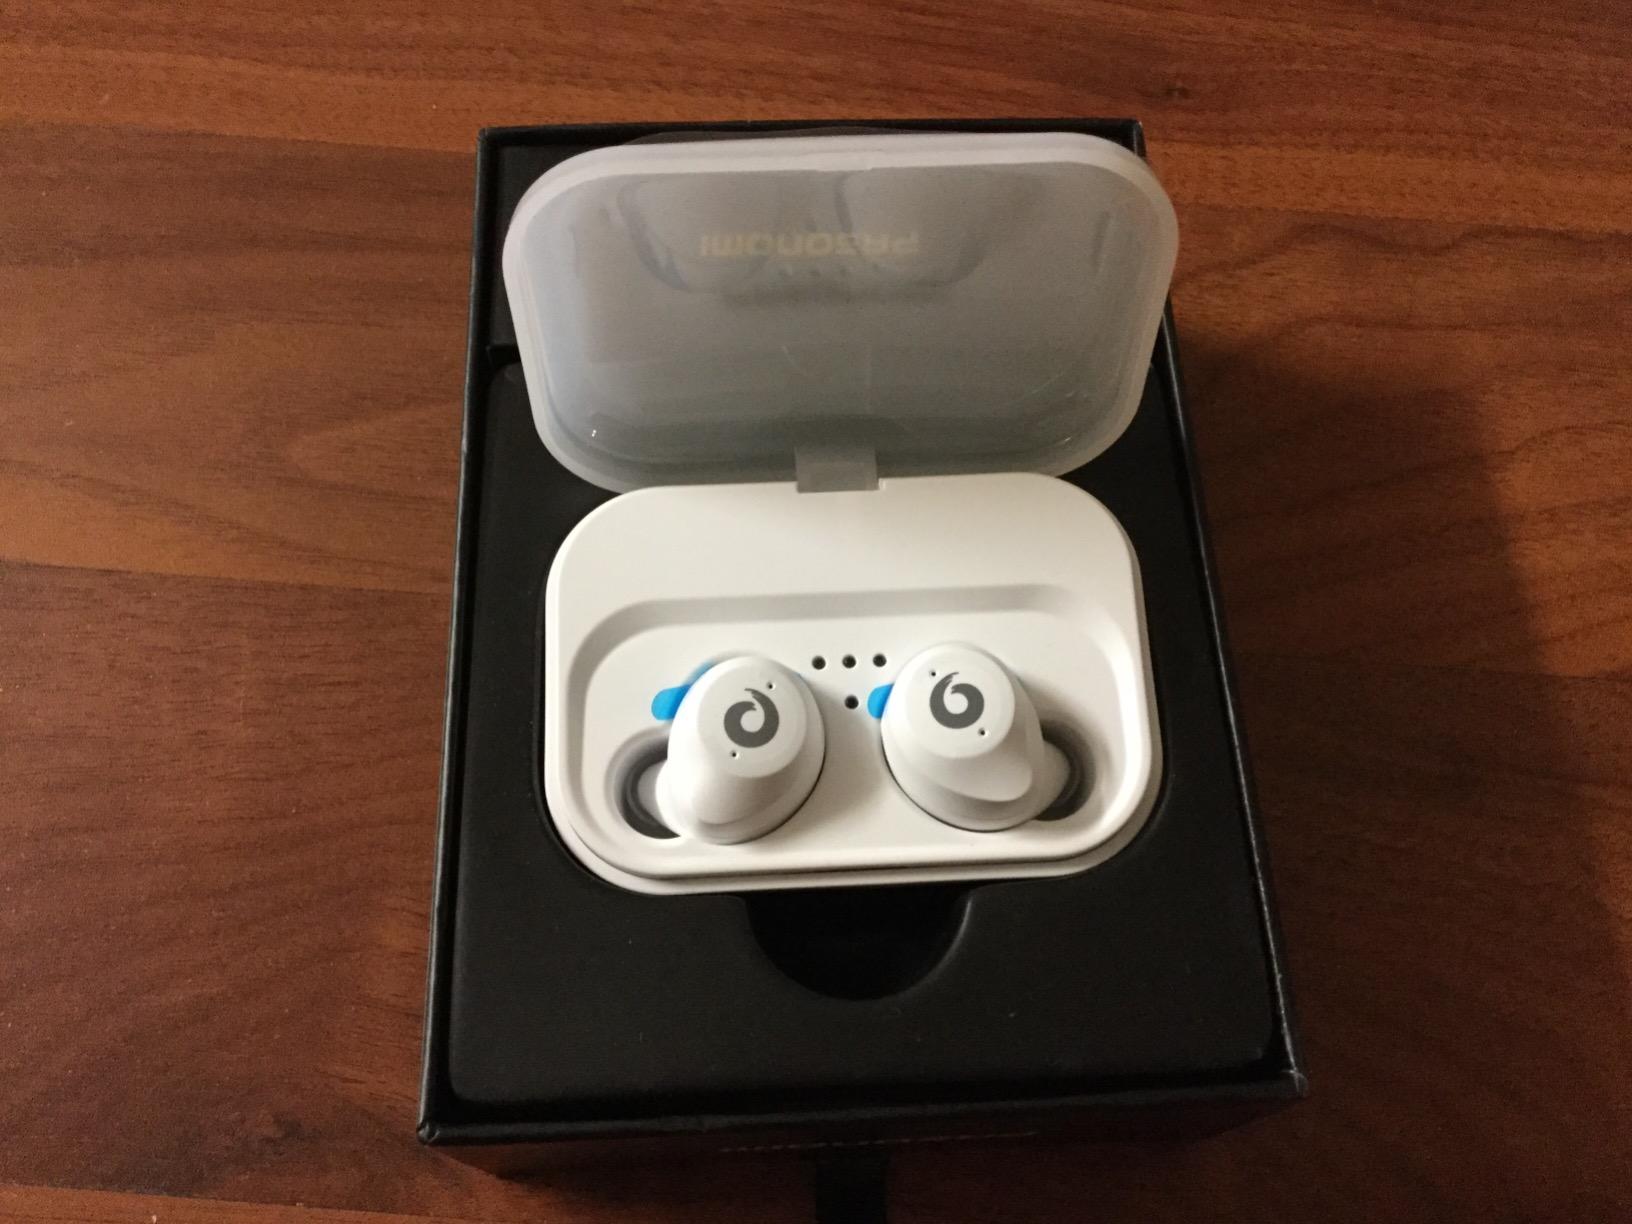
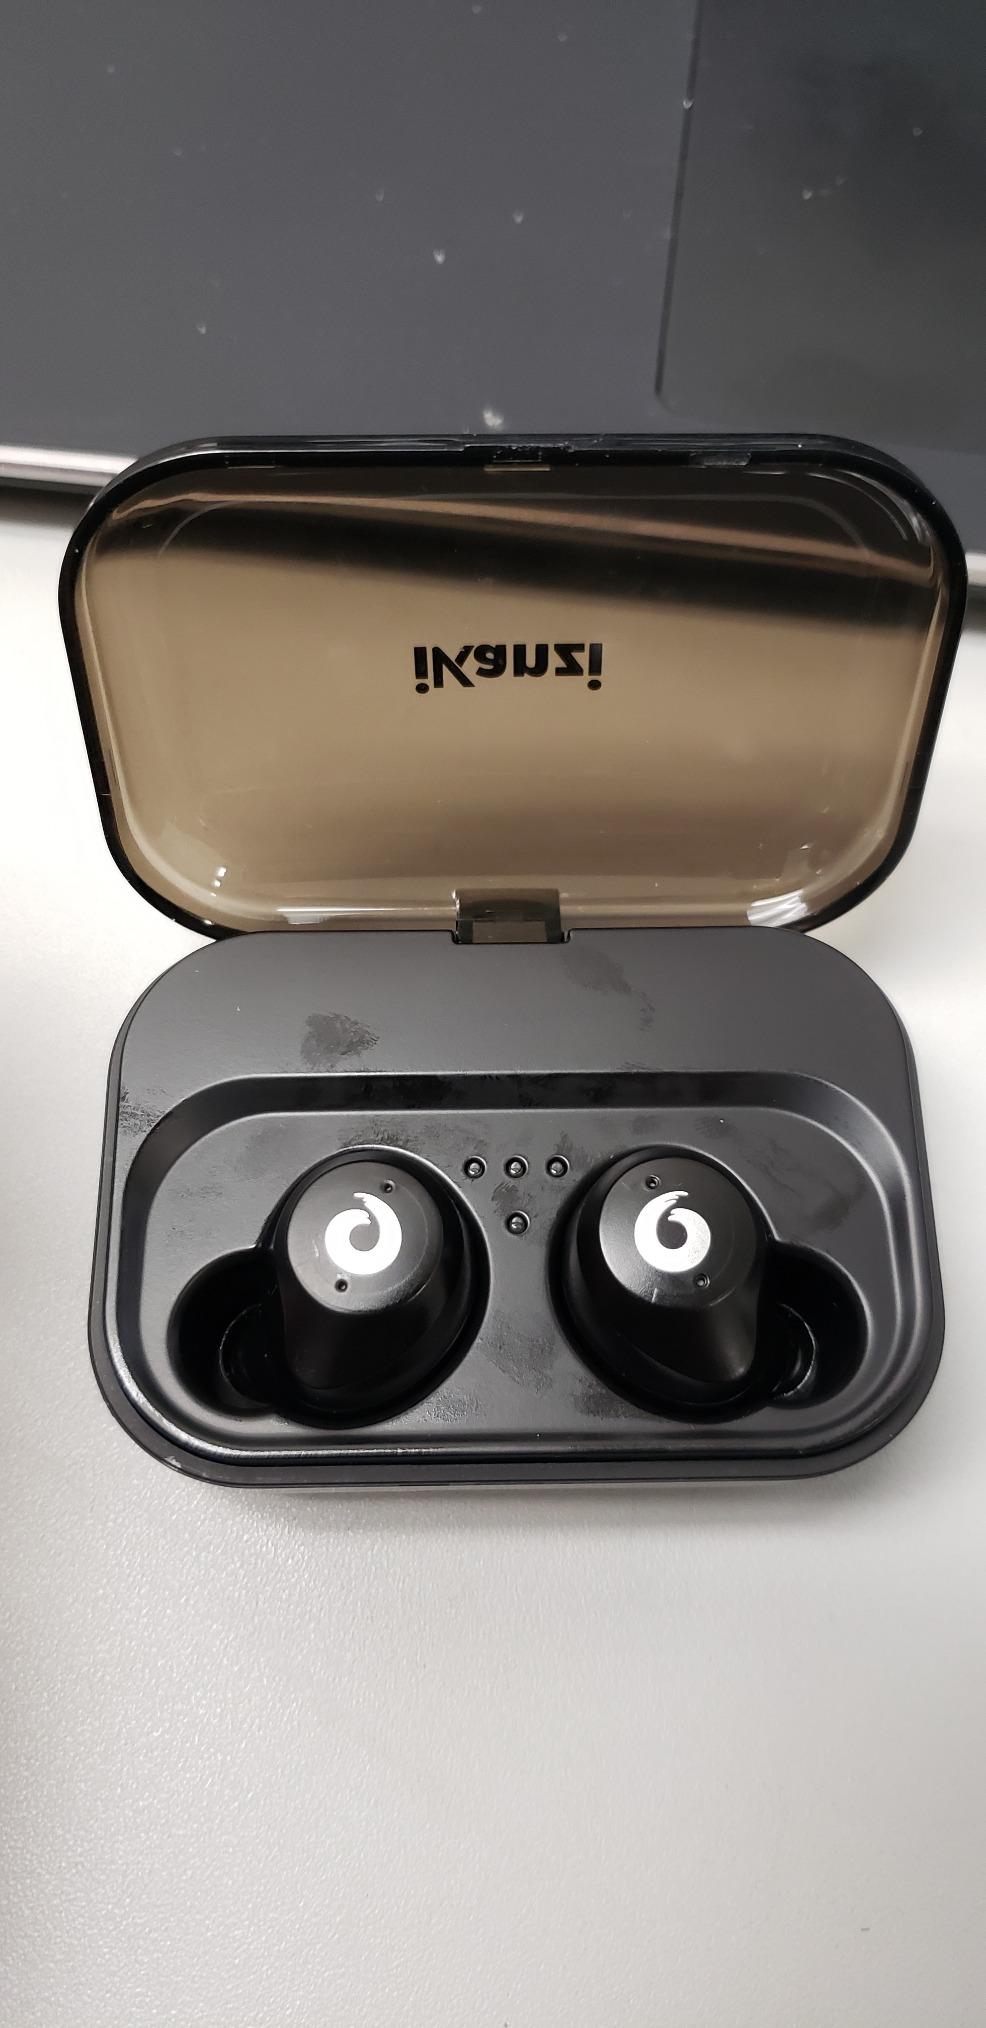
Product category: earbuds
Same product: no